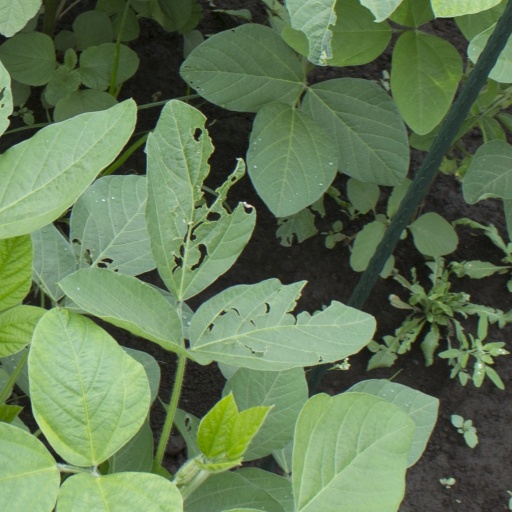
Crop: soybean